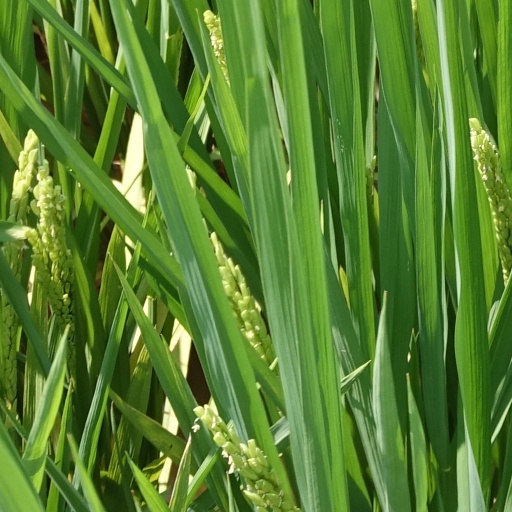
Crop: rice